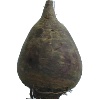
Label: beetroot